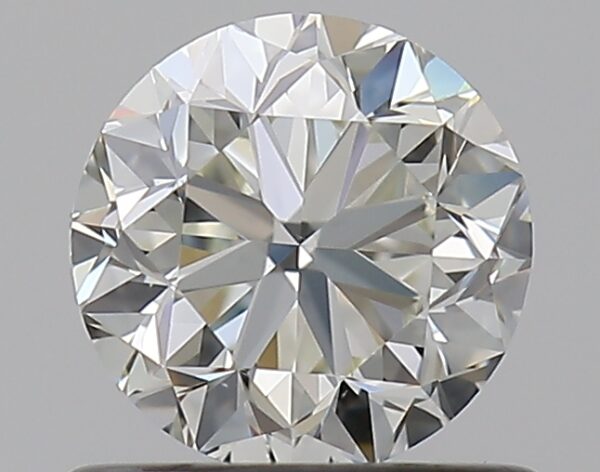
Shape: round
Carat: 0.7
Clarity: VS1
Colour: J
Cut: GD
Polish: EX
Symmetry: VG
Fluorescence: N
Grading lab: GIA
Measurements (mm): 5.41 x 5.44 x 3.56